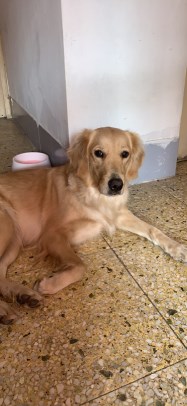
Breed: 5355-n000126-golden_retriever